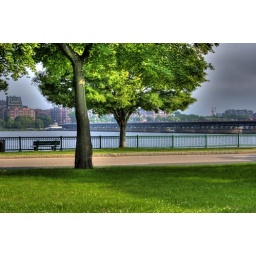
A view of the Mass ave bridge over the charles river